Zaynu'l-Muqarrabín

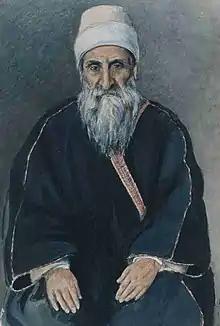
This painting of Zaynu'l-Muqarrabín by Ethel Rosenberg is on display in the Mansion of Bahjí

Zaynu'l-Muqarrabín was known for transcribing the Writings of Baháʼu'lláh and ensuring their distribution. Baháʼí author Adib Taherzadeh wrote the following about him,